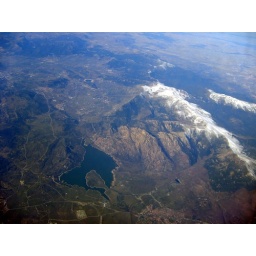
A mountain lake in central Spain, with a dusting of snow lingering on the northern slopes of the mountains.9th February, 2008.